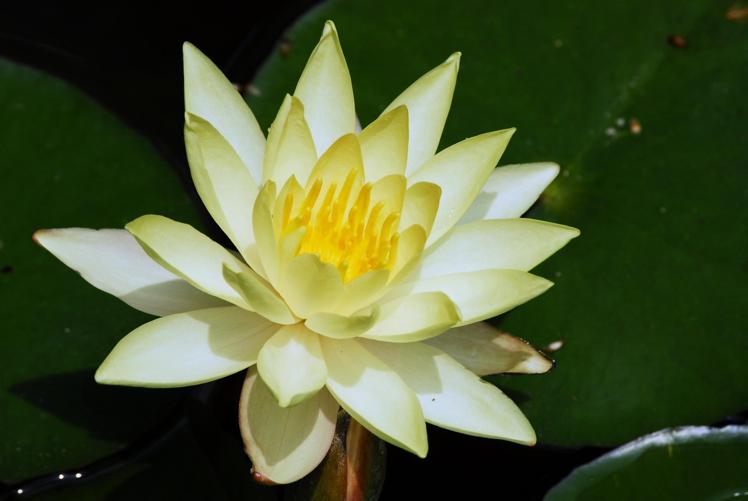
Label: water lily